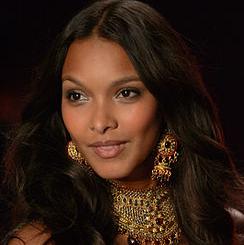
Age: 23